Ego Nwodim

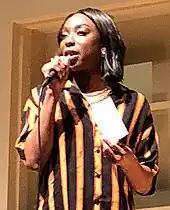
Nwodim in 2023

Egobunma Kelechi Nwodim (born March 10, 1988) is an American actress and comedian. She has been a cast member on the NBC sketch comedy series "Saturday Night Live" since 2018, beginning with the show's 44th season.